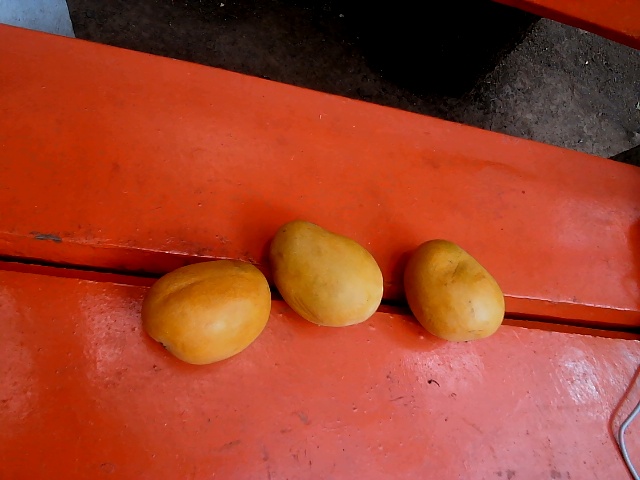
Label: Ripe_Mango